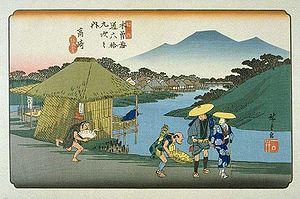
Le Mikuni kaidō est une ancienne route du Japon qui s'étendait de Takasaki-shuku sur le Nakasendō à Teradomari-juku sur le Hokuriku Kaidō.
Un salon de thé est un endroit public de détente dans lequel est vendu du thé en vrac que l'on peut le plus souvent goûter sur place. Des pâtisseries et des gâteaux sucrés ou salés y sont également proposés en guise d'accompagnement. Certains salons de thé mettent à la disposition des clients des chichas. Ces structures sont majoritairement présentes au Moyen-Orient et en Asie.
Takasaki-shuku était la treizième des soixante-neuf stations du Nakasendō. Elle est située dans la ville moerne de Takasaki, préfecture de Gunma au Japon.
Les Soixante-neuf Stations du Kiso Kaidō sont une série d'estampes japonaises ukiyo-e créées par Utagawa Hiroshige et Keisai Eisen entre 1834-1835 et 1842. Cette série représente l'ensemble des étapes de la grande route de Kiso Kaidō, allant d'Edo, où réside alors le shogun, à Kyōto, où réside l'empereur.